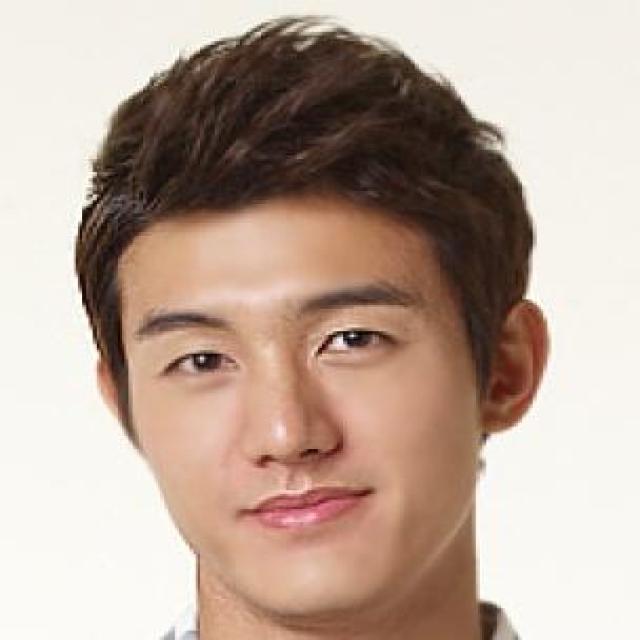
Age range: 21-44